St. John's United Methodist Church (Davenport, Iowa)

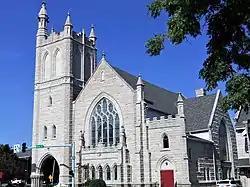
St. John's Church in 2012

St. John's United Methodist Church is located in central Davenport, Iowa, United States. It was listed on the National Register of Historic Places in 1983.